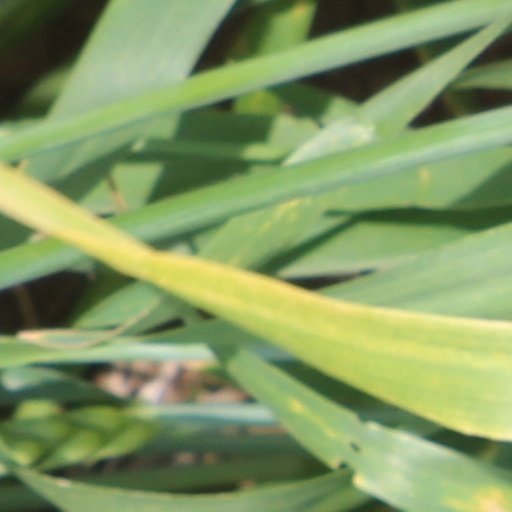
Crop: wheat